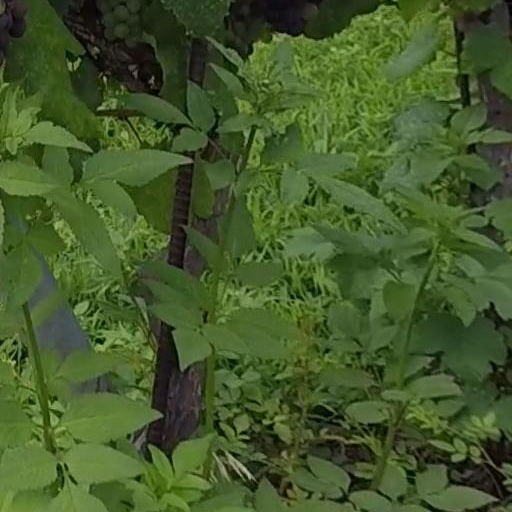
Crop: grape